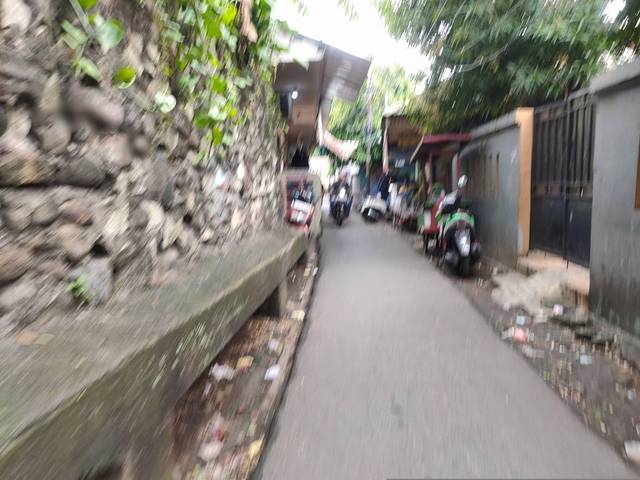
Region: Indonesia
Coordinates: -6.254, 106.826